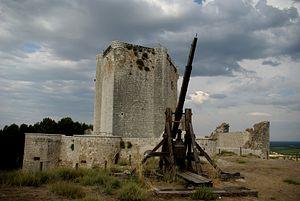
Íscar est une commune de la province de Valladolid dans la communauté autonome de Castille-et-León en Espagne.